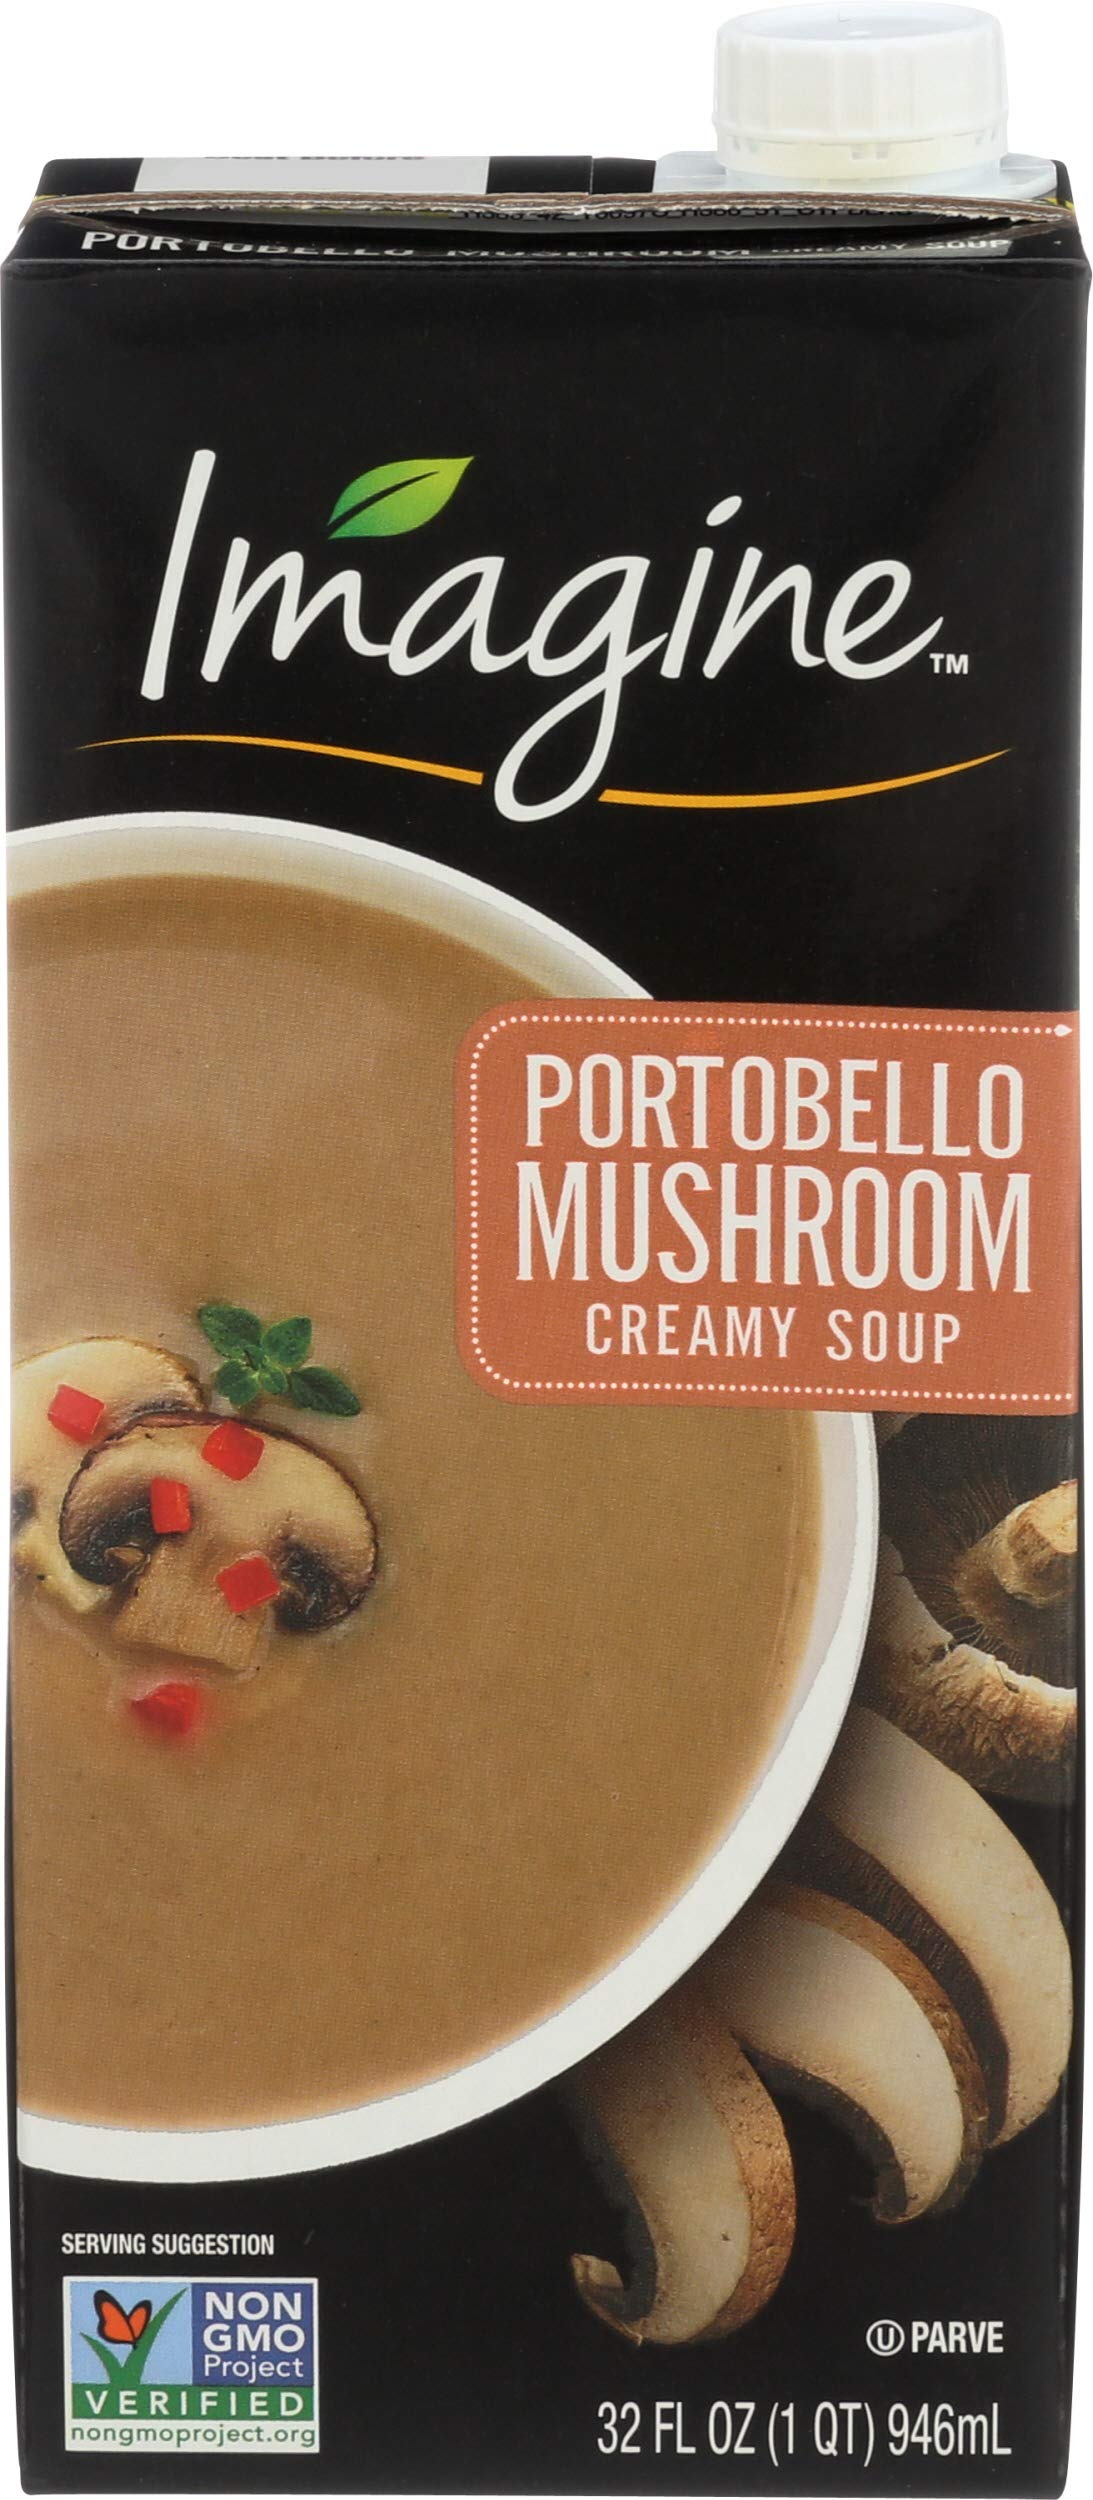
Item Name: Imagine Creamy Soup, Portobello Mushroom, 32 oz.
Bullet Point 1: One 32 oz. carton of Imagine Creamy Portobello Mushroom Soup
Bullet Point 2: Made with portobello mushrooms simmered with a medley of onions, garlic, celery and potatoes
Bullet Point 3: Dairy and gluten-free
Bullet Point 4: Certified Kosher and vegan
Bullet Point 5: Non-GMO Project Verified
Value: 32.0
Unit: Fl Oz

Price: 6.105